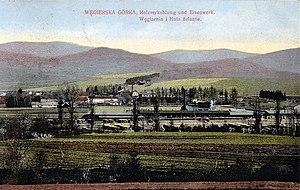
Węgierska Górka est un village de la voïvodie de Silésie et du powiat de Żywiec. Il est le siège de la gmina de Węgierska Górka et comptait 4.250 habitants en 2011.